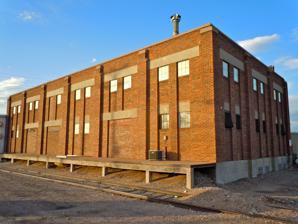
Building: Wyoming Fuel Company
Country: United States of America
Year built: 1929
United States historic place Wyoming Fuel Company U.S. National Register of Historic Places Show map of Wyoming Show map of the United States Location 720 W. 18th St., Cheyenne, Wyoming Coordinates 41°7′57″N 104°49′21″W / 41.13250°N 104.82250°W / 41.13250; -104.82250 Area less than one acre Built 1929, 1937 Architect William Dubois Architectural style Early Commercial MPS Industrial Facilities Served by Railroad in Cheyenne, Wyoming MPS NRHP reference No. 03001029 Added to NRHP October 13, 2003 Wyoming Fuel Company , an Early Commercial -style warehouse at 720 W. 18th St. in Cheyenne, Wyoming , was built in 1929, with an addition added in 1937.  It was listed on the National Register of Historic Places in 2003. It was designed by William Dubois .  It is a two-story, flat-roofed brick masonry building whose 1929 portion is 53 by 105 feet (16 m × 32 m) in plan;  the northern addition is 53 by 35 feet (16 m × 11 m);  it gives the appearance of a single unified building although the two parts do not communicate. References